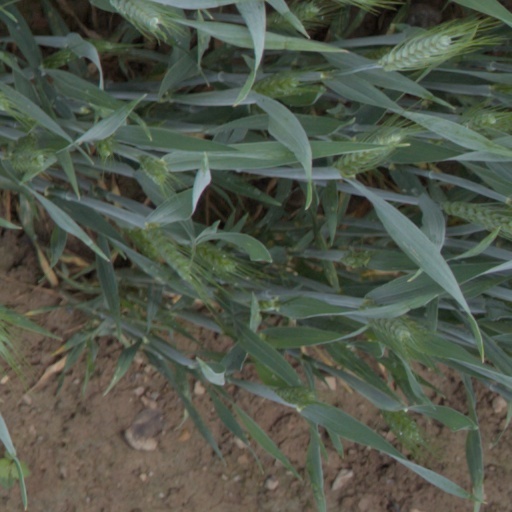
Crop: wheat